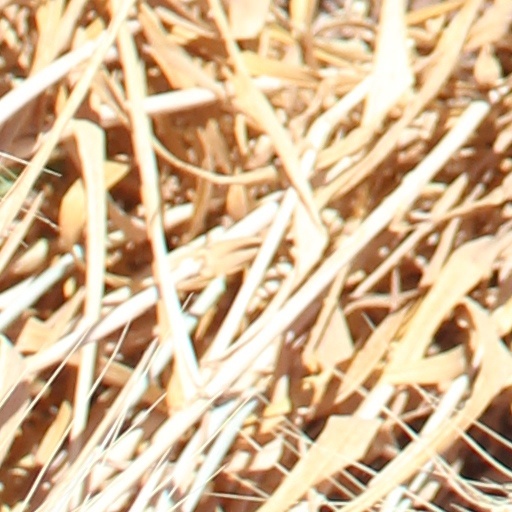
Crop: wheat